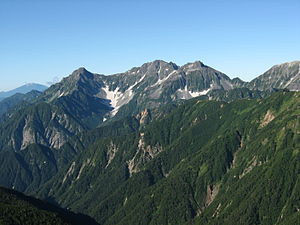
100 berømte japanske bjerge / Liste efter region / Chuburegionen
Hotaka (Nagano, Gifu) - 3.190 m
100 berømte japanske bjerge er en liste over bjerge, sammensat i 1964 af bjergbestiger og forfatter Kyūya Fukada. Listen af bjergene har været genstand for NHK-dokumentarer og blev også gengivet i andre vandreturs-bøger.